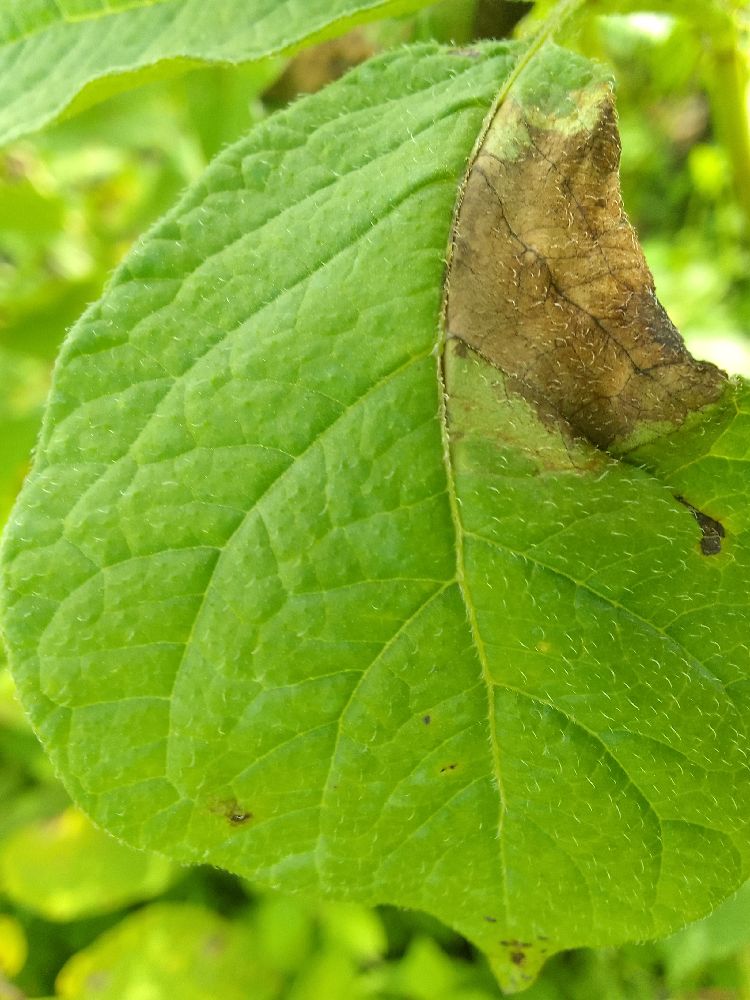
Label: Late blight